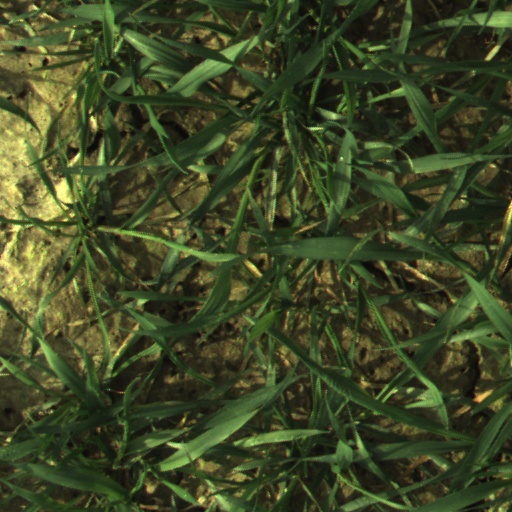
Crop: wheat